Chen Yunying

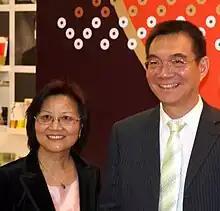
Chen and her husband at the Frankfurt Book Fair 2009

Chen and her husband Justin Lin have two children. Their son currently serves as the general manager of Guangzhou Industrial Investment Fund Management Co., Ltd. and vice president of the Taiwan Compatriots Association of Guangdong Province.